North Greenfield, Ohio

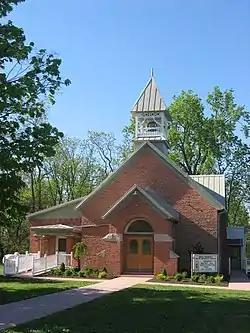
Methodist church

North Greenfield is an unincorporated community in Logan County, in the U.S. state of Ohio.